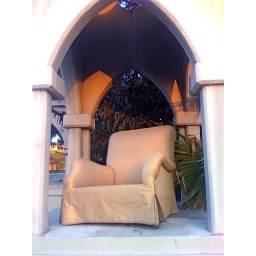
someone put a big easy chair in the bridge tower!